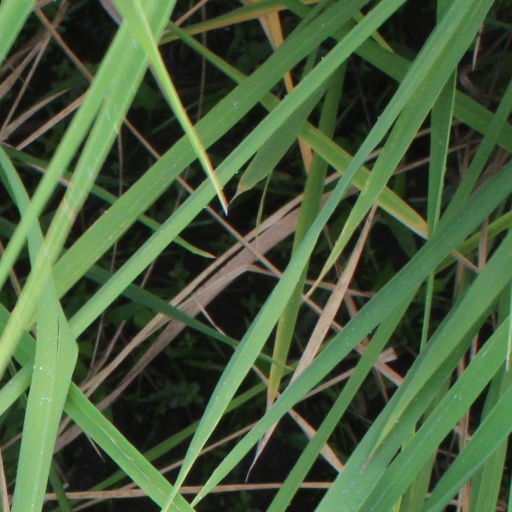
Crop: rice